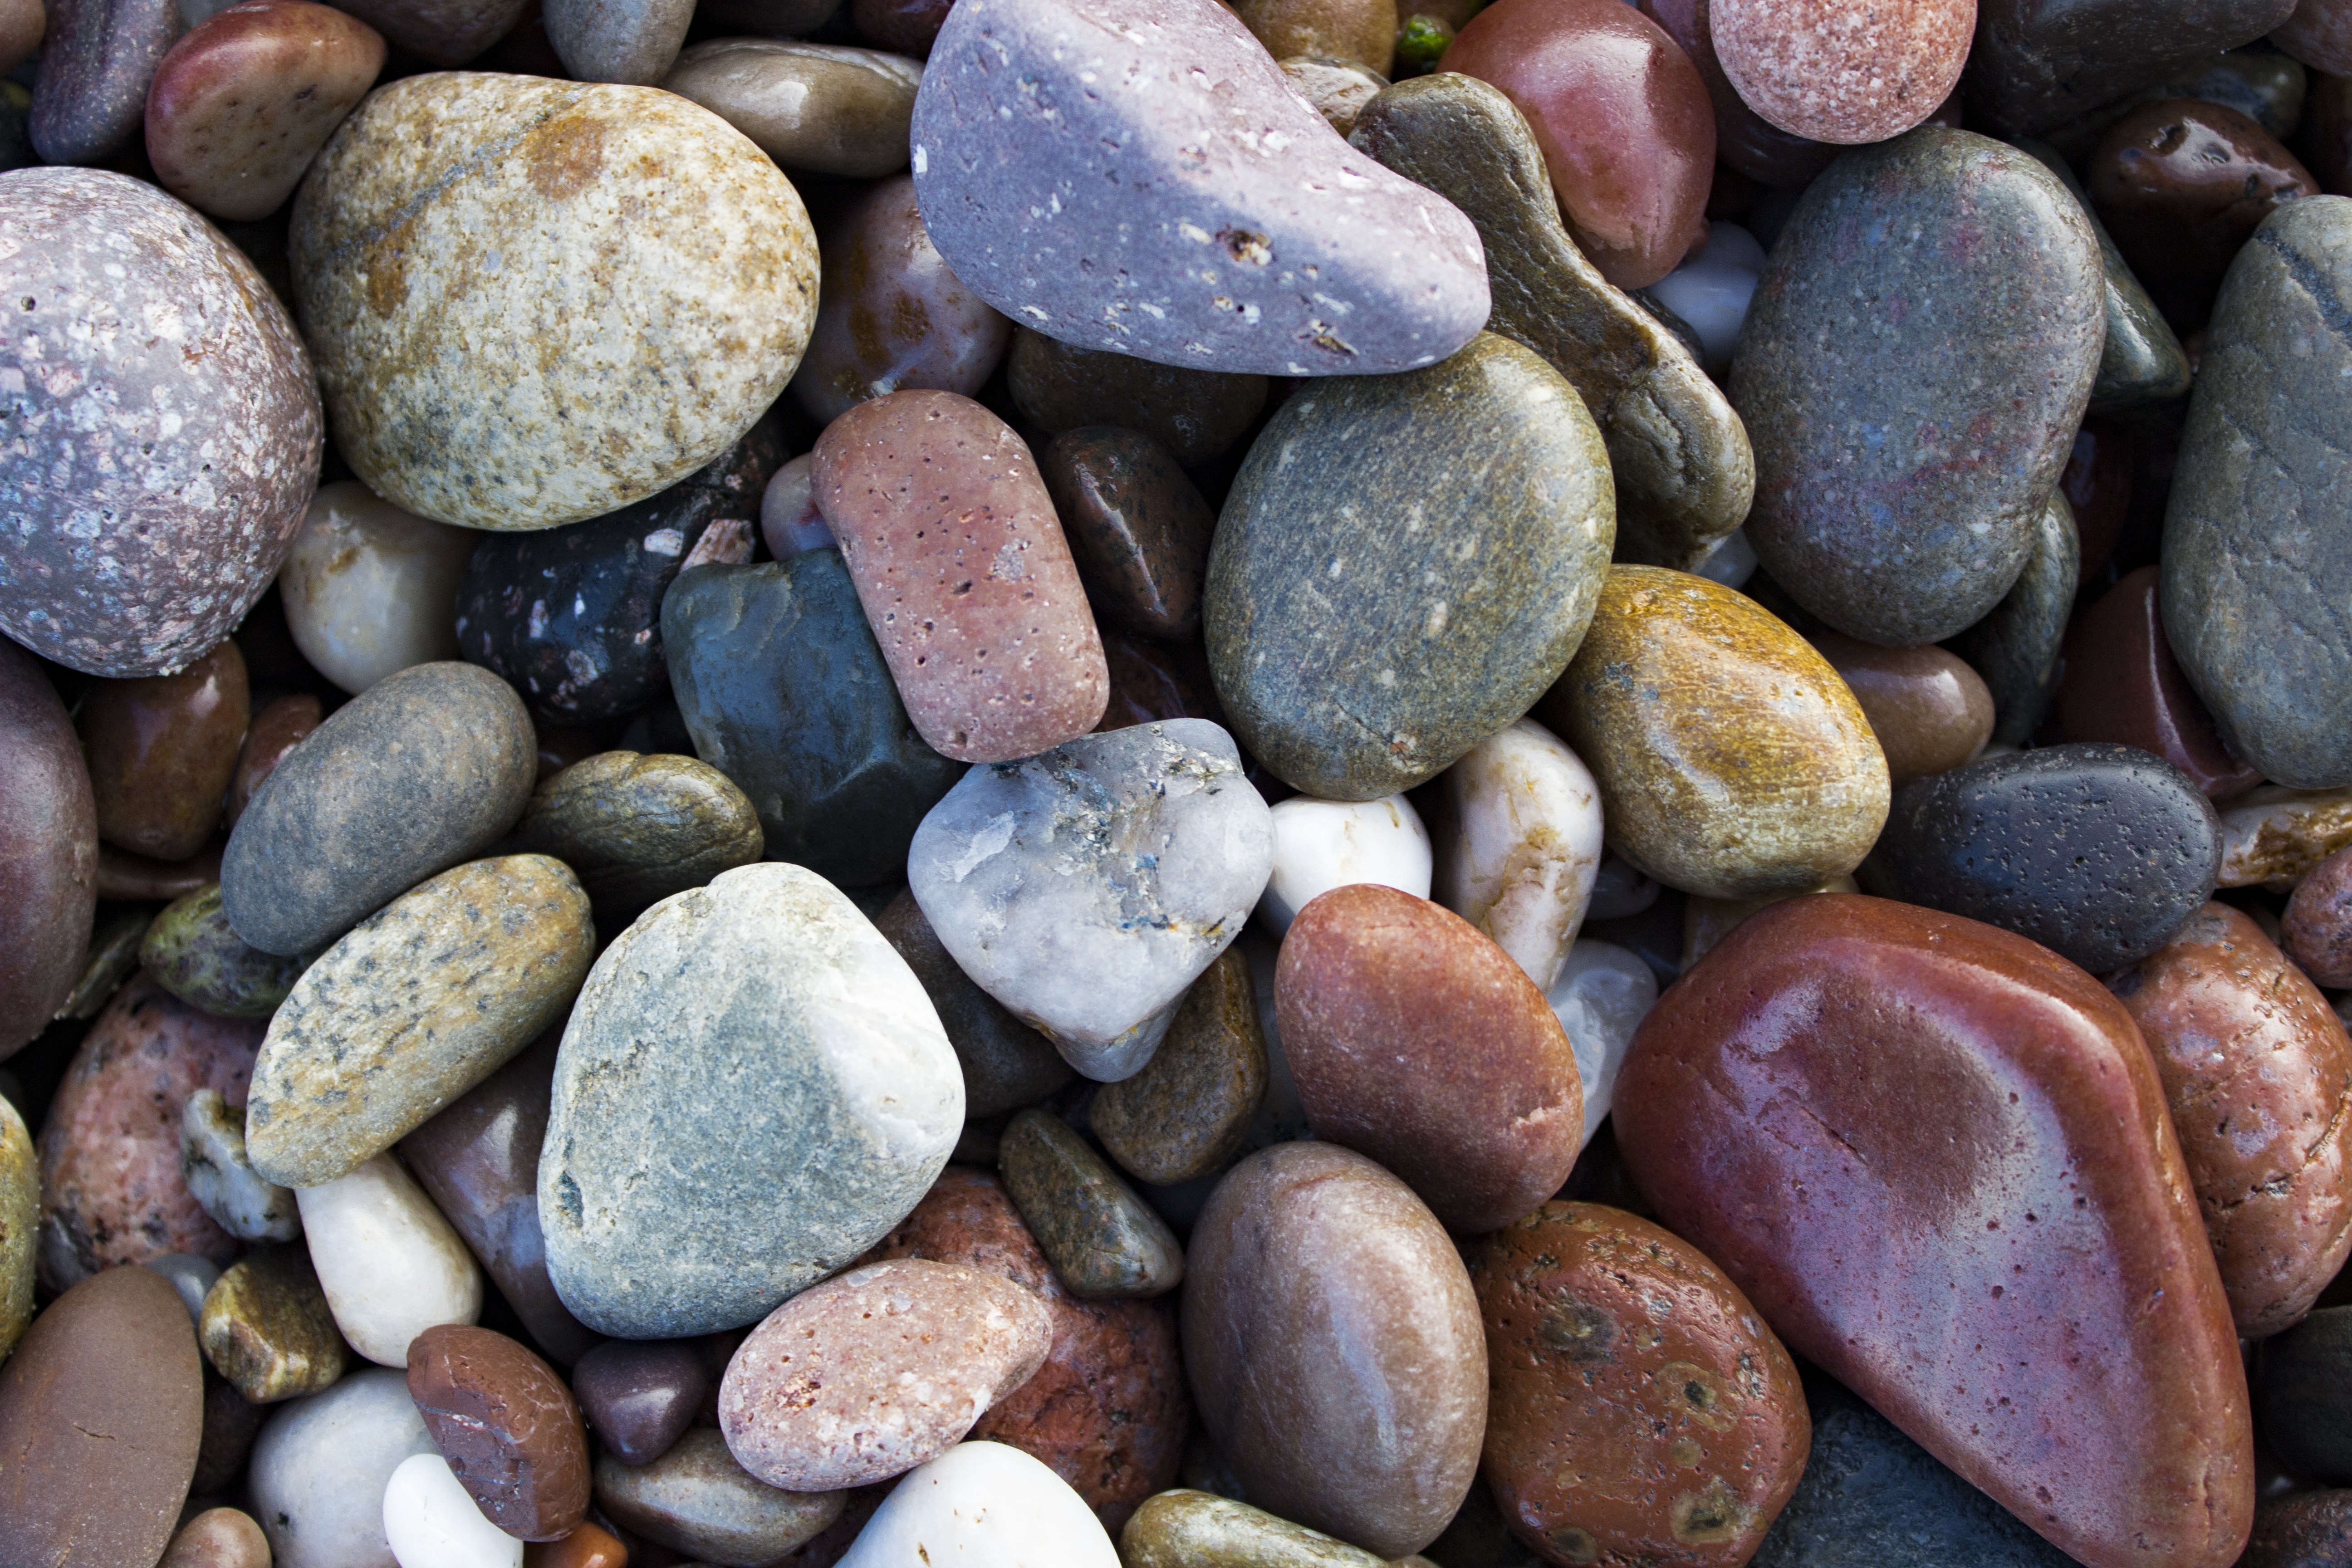
beach, coast, nature, rock, seaside, pebble, material, rocks, gravel, pebbles, boulder